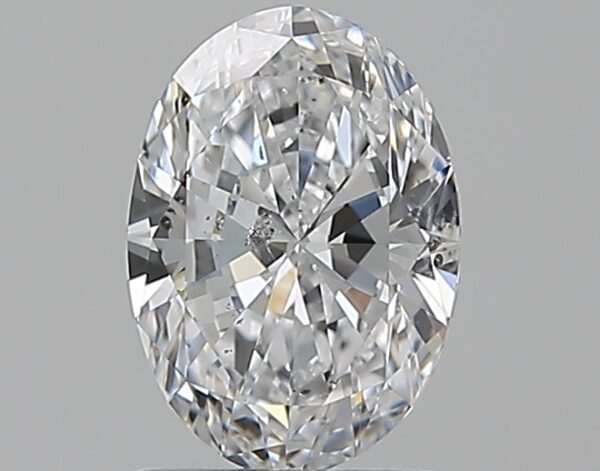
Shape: oval
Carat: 1
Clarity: SI2
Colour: D
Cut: VG
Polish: EX
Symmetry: VG
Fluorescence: N
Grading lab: GIA
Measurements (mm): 7.83 x 5.54 x 3.33